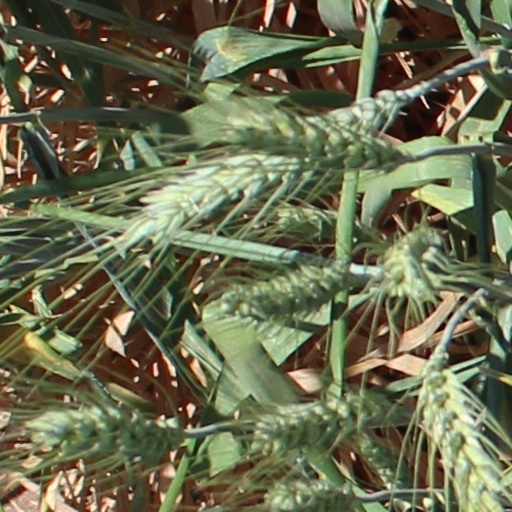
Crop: wheat